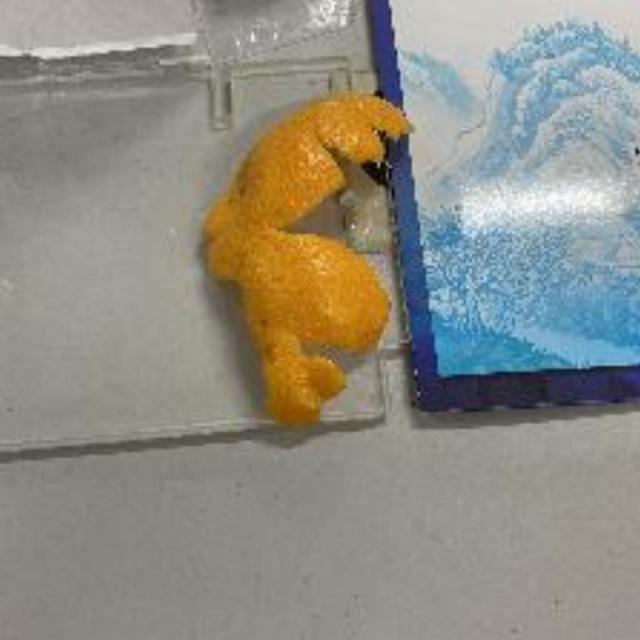
Label: peels